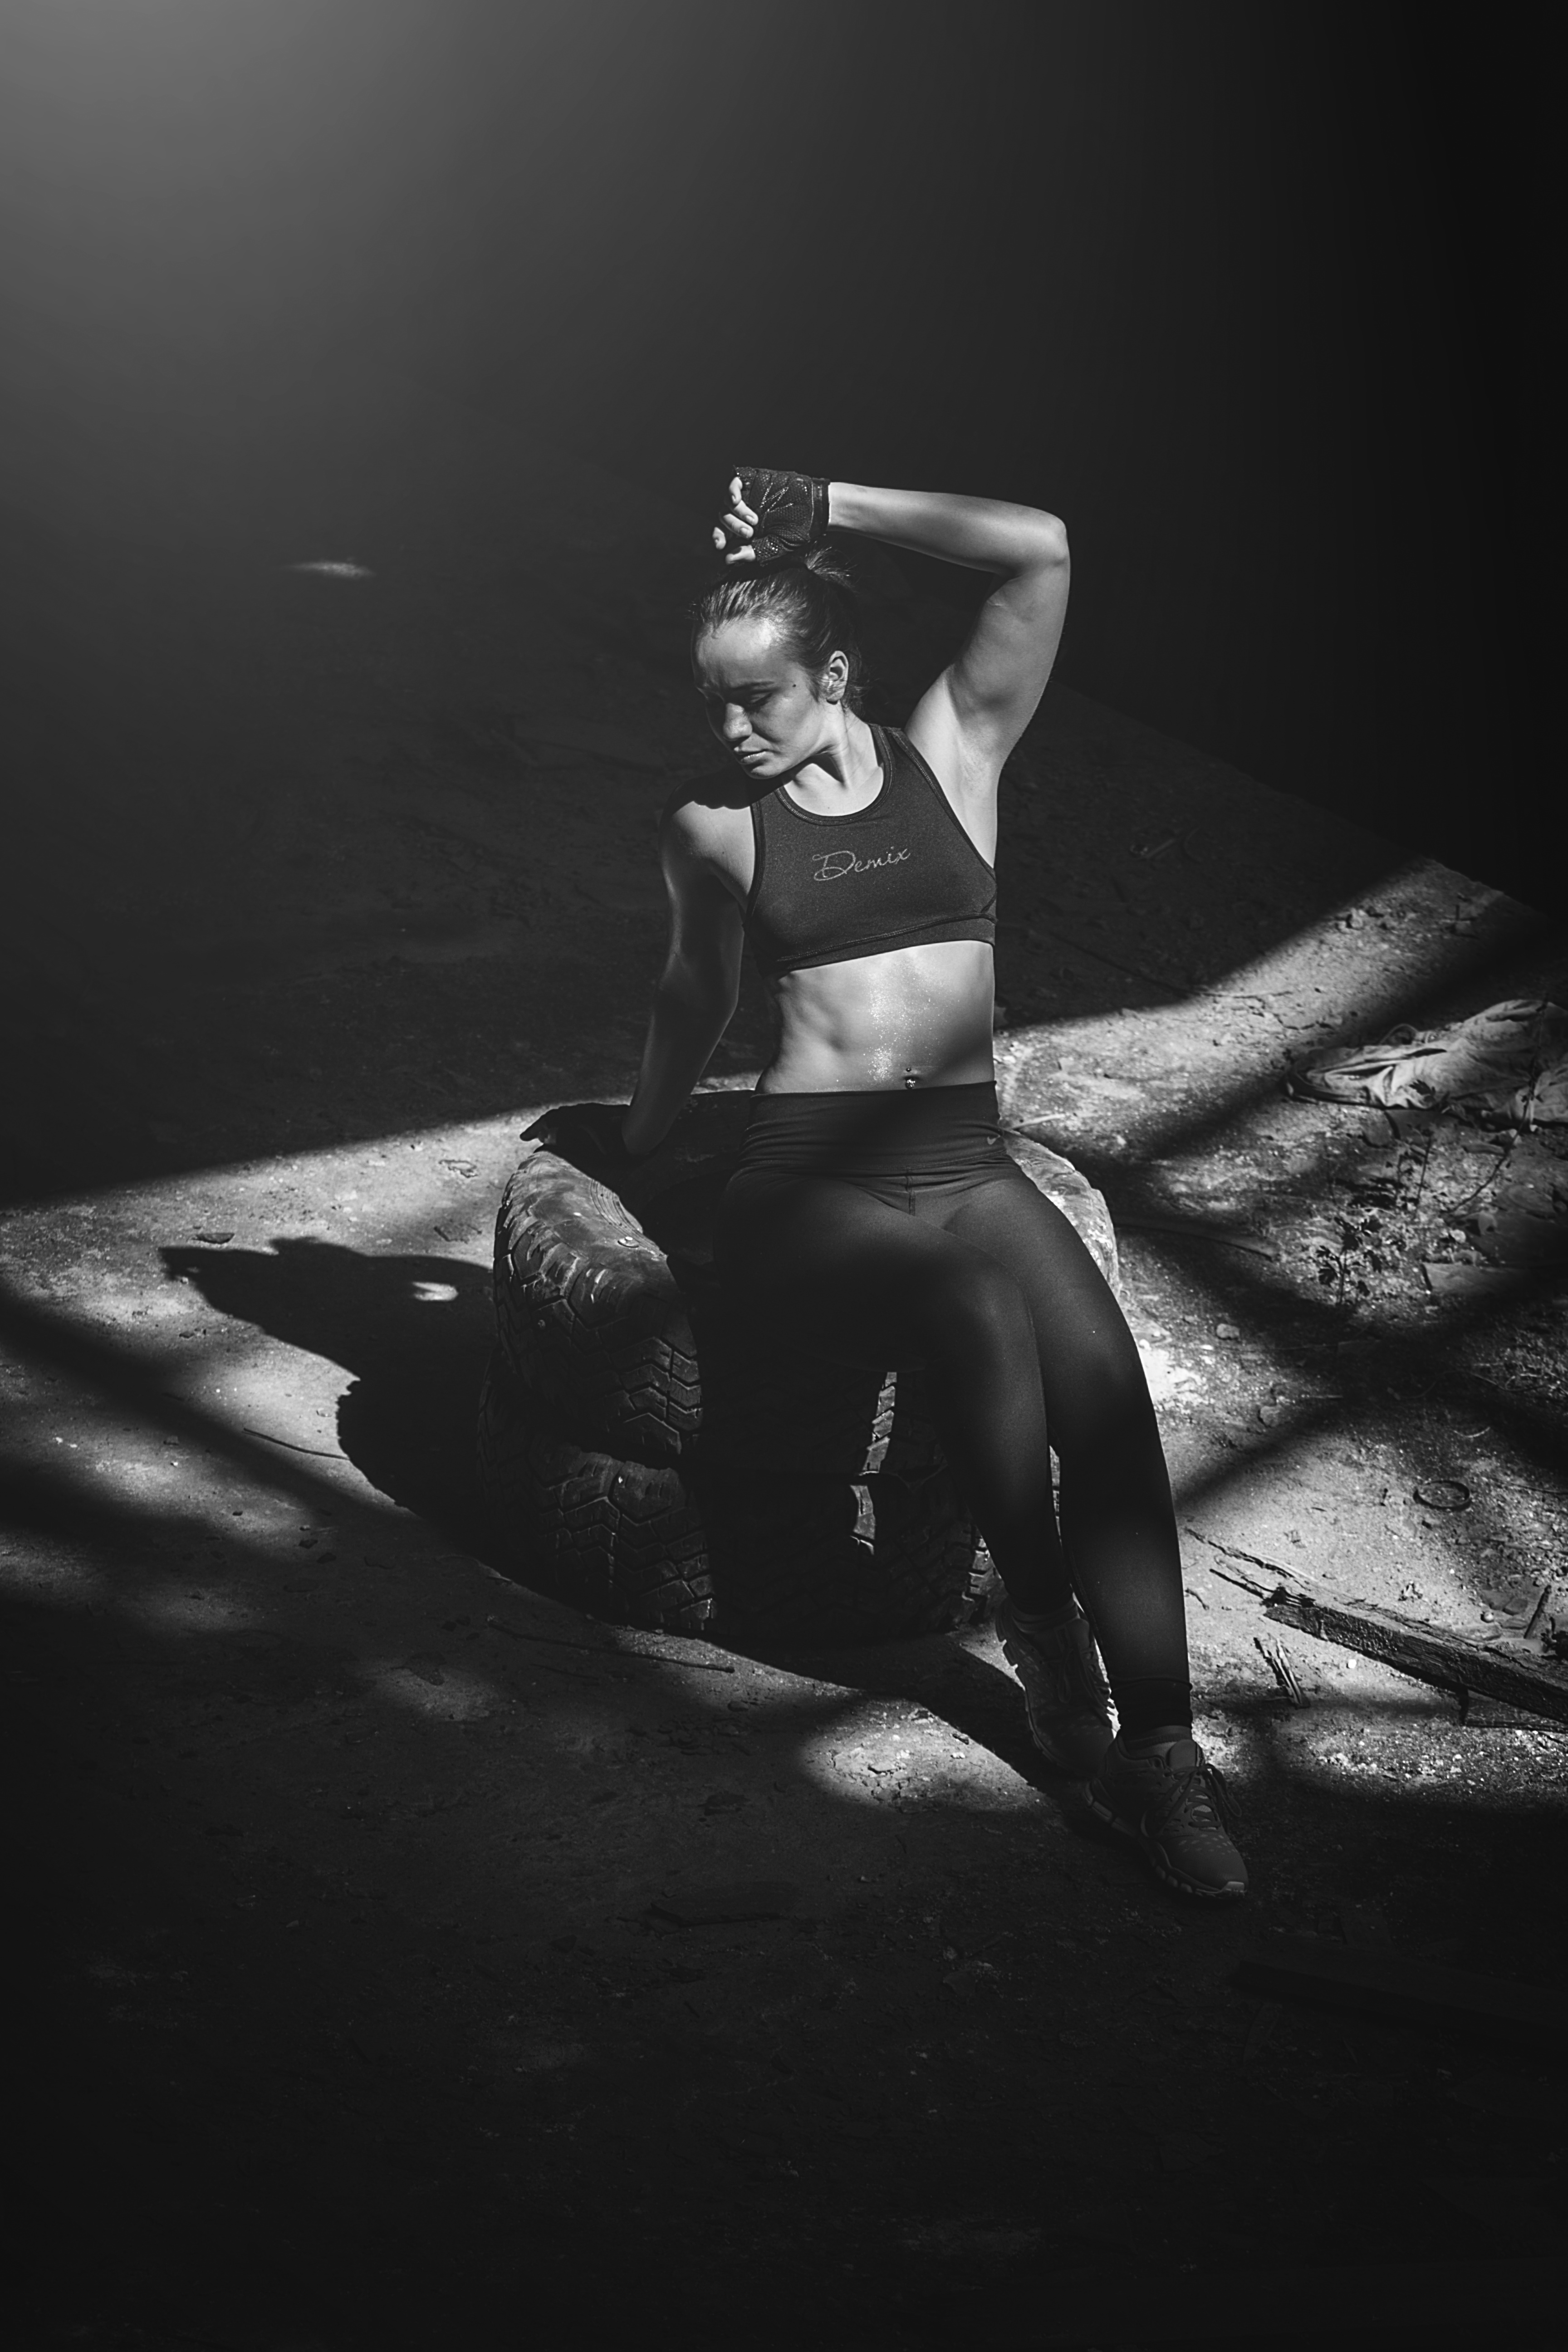
person, black and white, girl, white, photography, photo, female, portrait, model, sitting, darkness, fashion, black, monochrome, hairstyle, boxer, eyes, sports, legs, sneakers, photograph, beauty, sexy, nude, moscow, image, european, body, posture, top, photoshoot, breast, gloves, erotic, girl in a vest, photo shoot, topic, athletic girl, monochrome photography, film noir, human positions